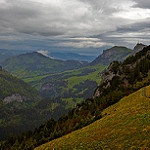
Label: mountain